Frederick Polhill

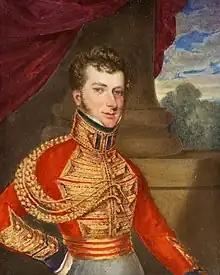
Polhill in 1823

Frederick Polhill (2 July 1798 – 20 September 1848) was a British Conservative and Tory politician.